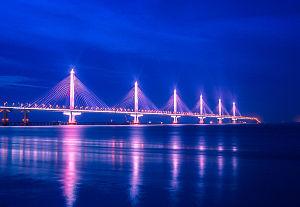
Cette liste des ponts à haubans remarquables recense les ponts à haubans présentant des portées supérieures à 300 m, classés par ordre décroissant de longueur. Cet indicateur de classement est le plus couramment utilisé pour hiérarchiser les ponts à haubans. Si un pont a une longueur de travée supérieure à un autre, ce n'est pas pour autant que sa longueur de rive à rive ou d'ancrage à ancrage est supérieure à celle de celui-ci. Néanmoins la longueur de la travée principale est souvent en corrélation avec la hauteur des pylônes et la complexité pour la conception et le calcul de l'ouvrage. En tête de cette liste, il faut ajouter le pont haubané Yavuz Sultan Selim qui enjambe le Bosphore, inauguré le 26 août 2016 et dont la travée centrale atteint 1 408 mètres de longueur ; de tous les ponts existant au monde, il est également le plus large et est équipé des plus hauts pylônes de haubans.
Le pont Jia-Shao traverse la baie de Hangzhou entre les villes de Shaoxing et Jiaxing en Chine.